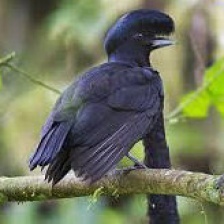
Species: UMBRELLA BIRD
Scientific name: CEPHALOPTERUS